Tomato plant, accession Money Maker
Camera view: bottom (45 deg); turntable rotation: 120 degrees
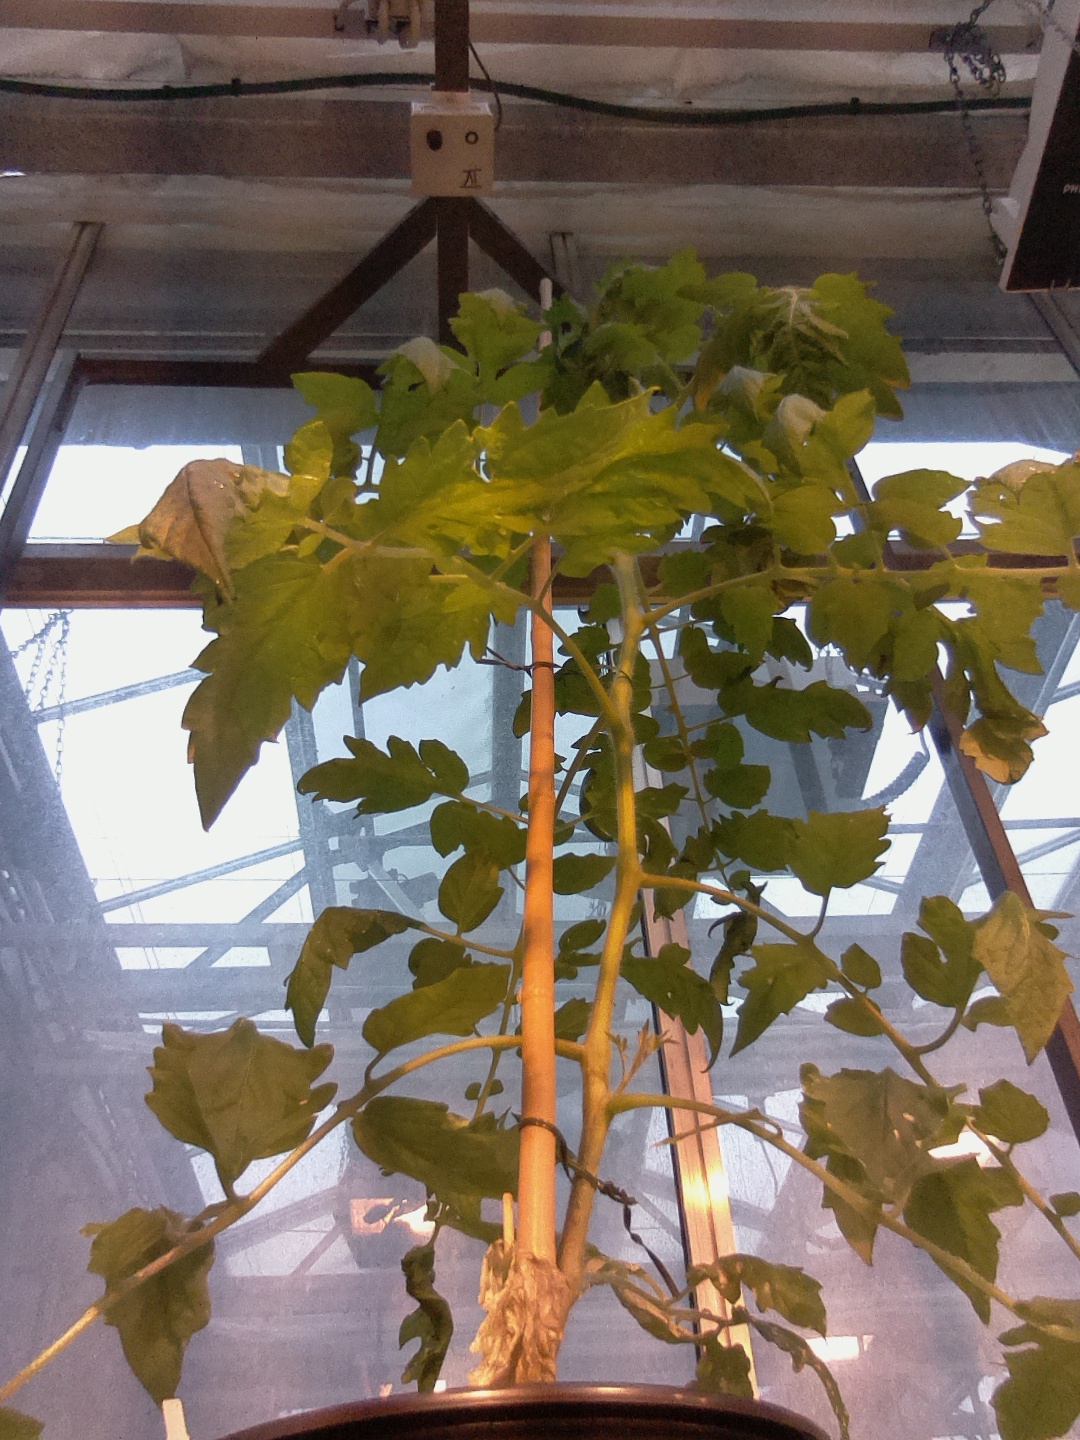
BBCH growth stage 21: 10%-20% Side shoots formed